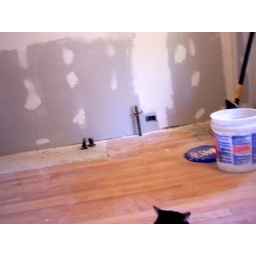
David was a little distressed by the bare wall